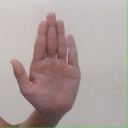
अक्षर: ध